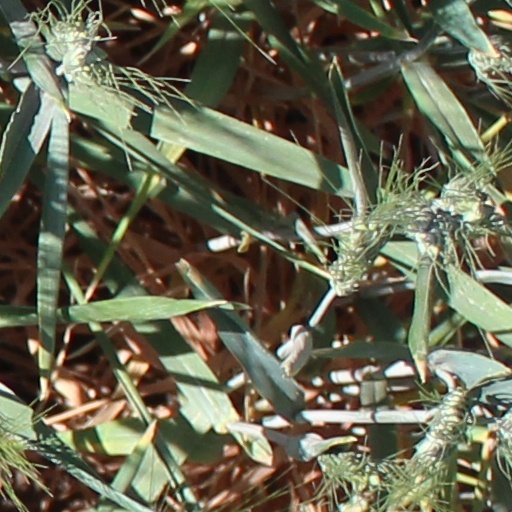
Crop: wheat